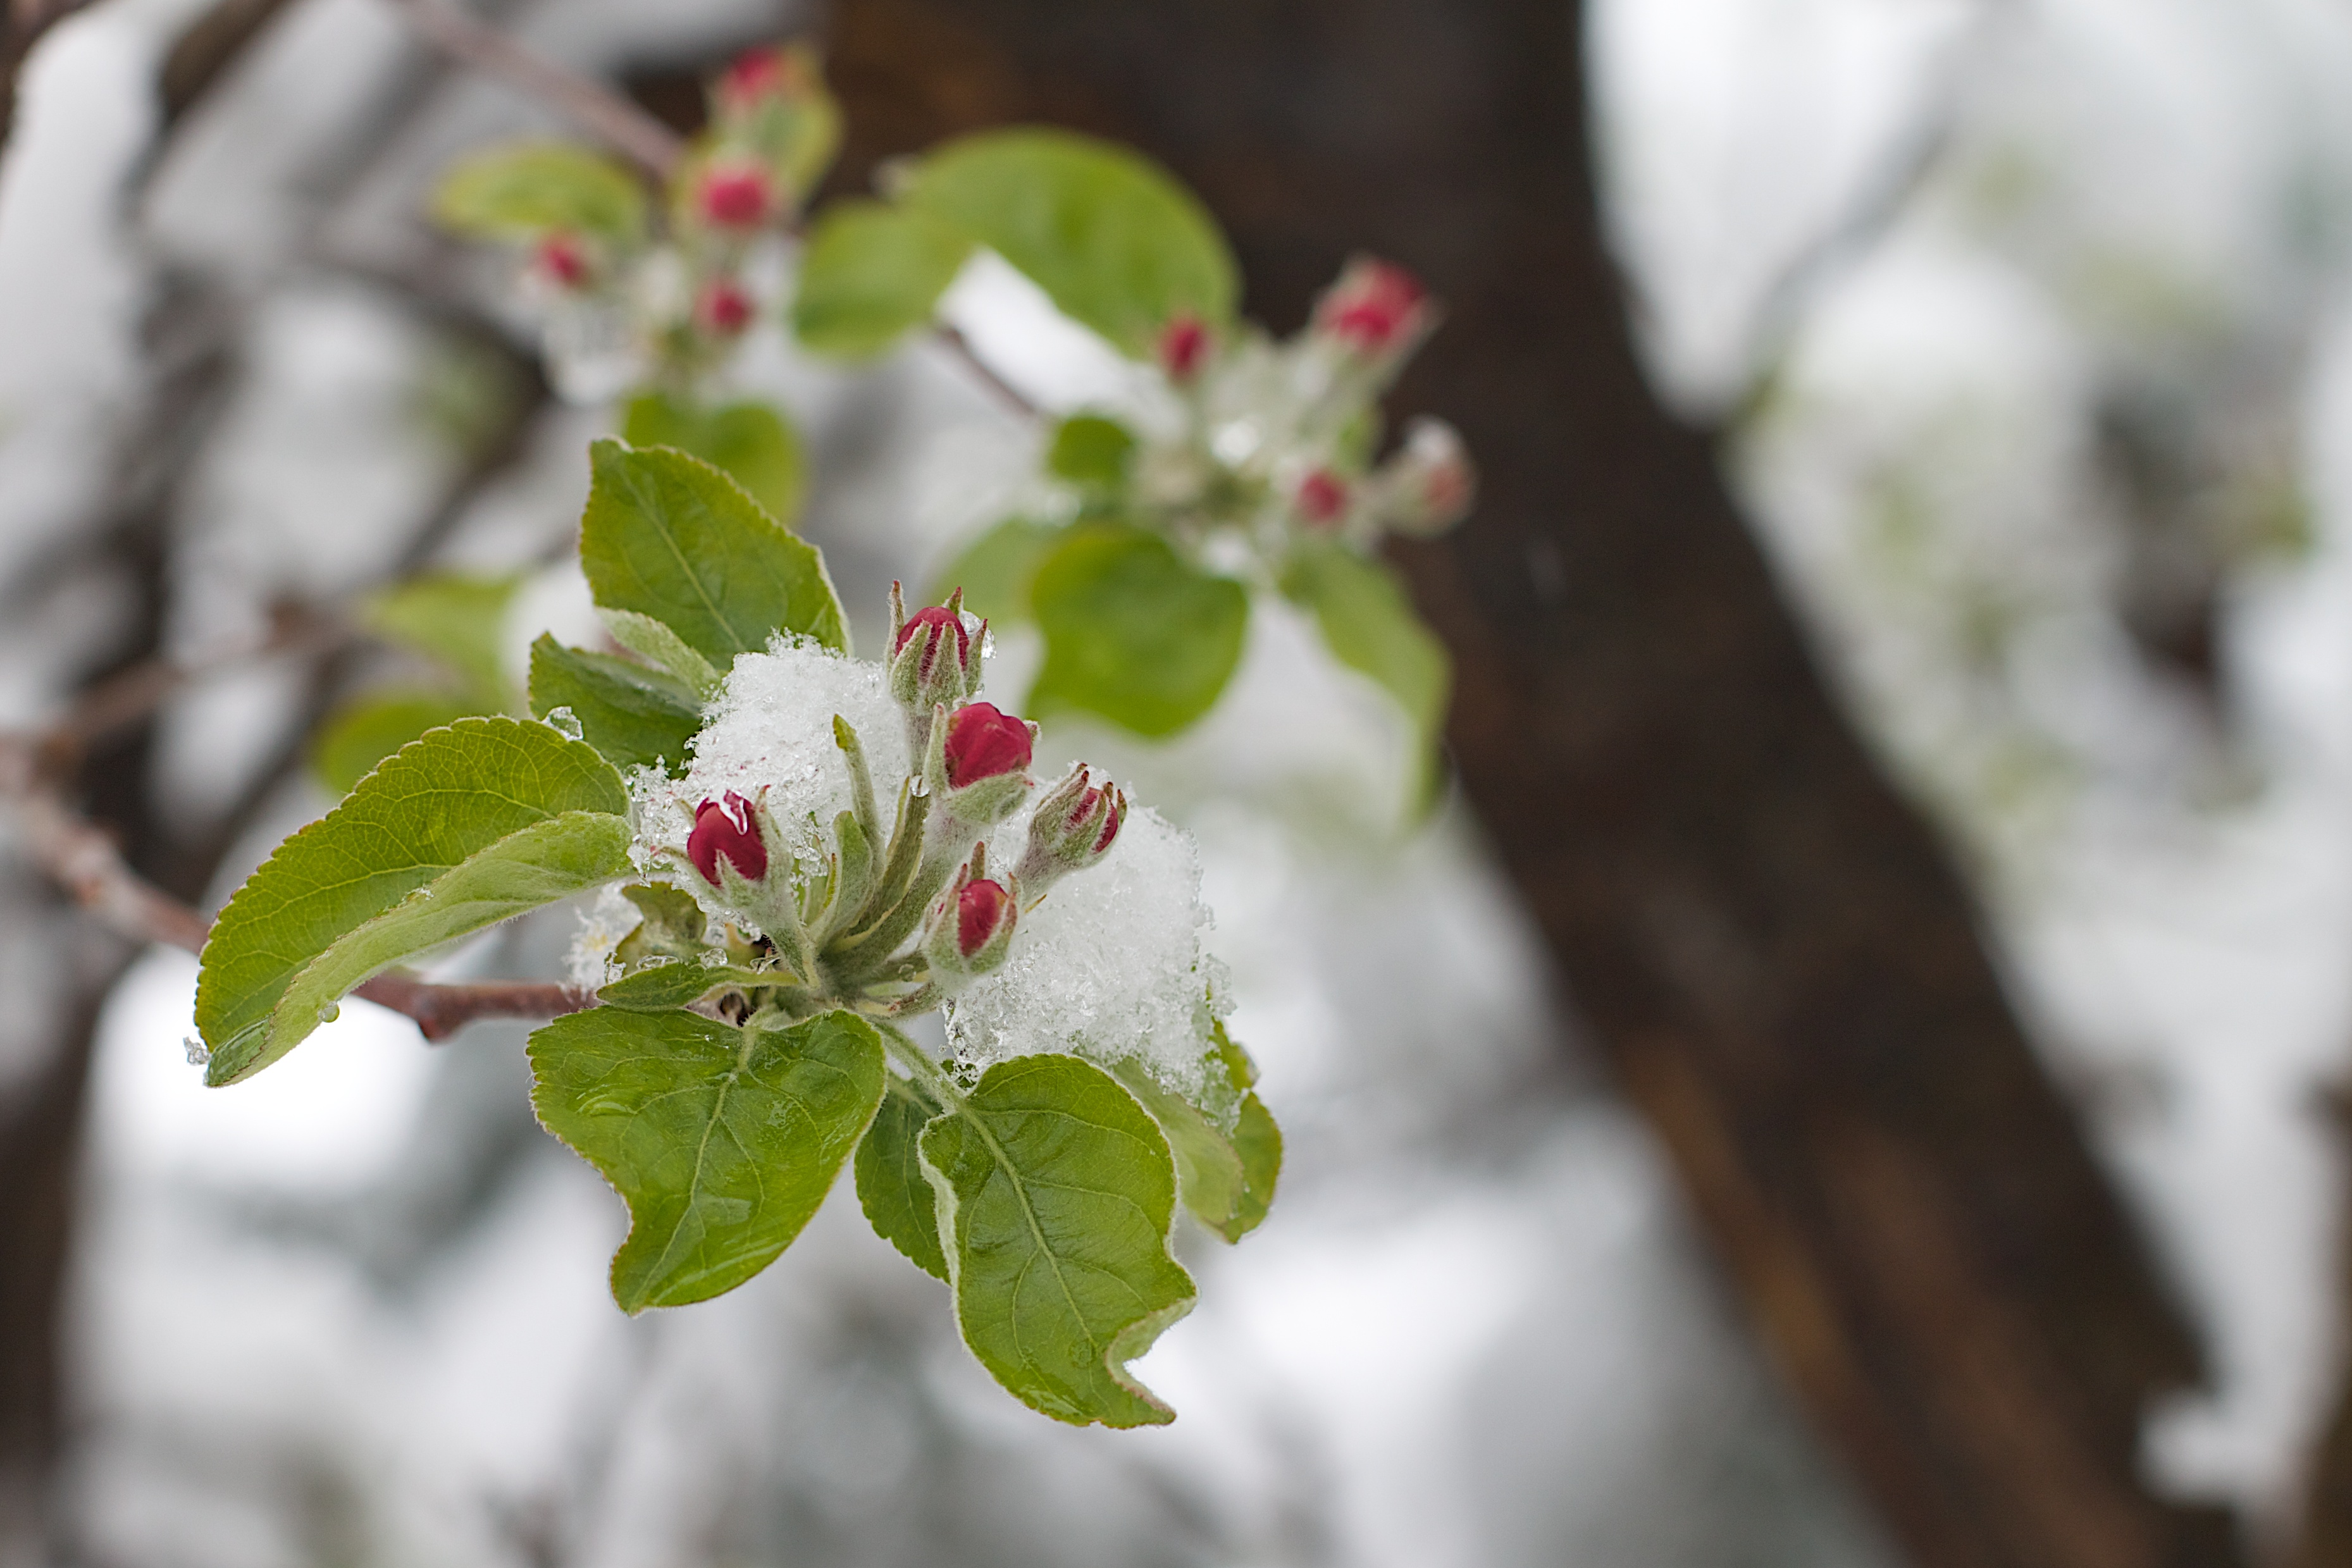
apple, tree, nature, branch, blossom, snow, plant, fruit, leaf, flower, food, spring, green, produce, botany, flora, season, close up, shrub, macro photography, flowering plant